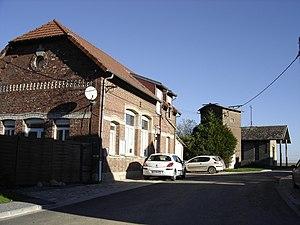
Solesmes est une commune française, située dans le département du Nord en région Hauts-de-France. Ses habitants sont appelés les Solesmois. Leur nom jeté est les Seringueux.